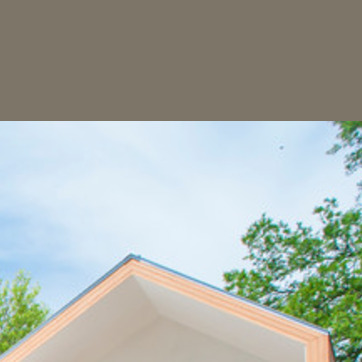
Material: sky